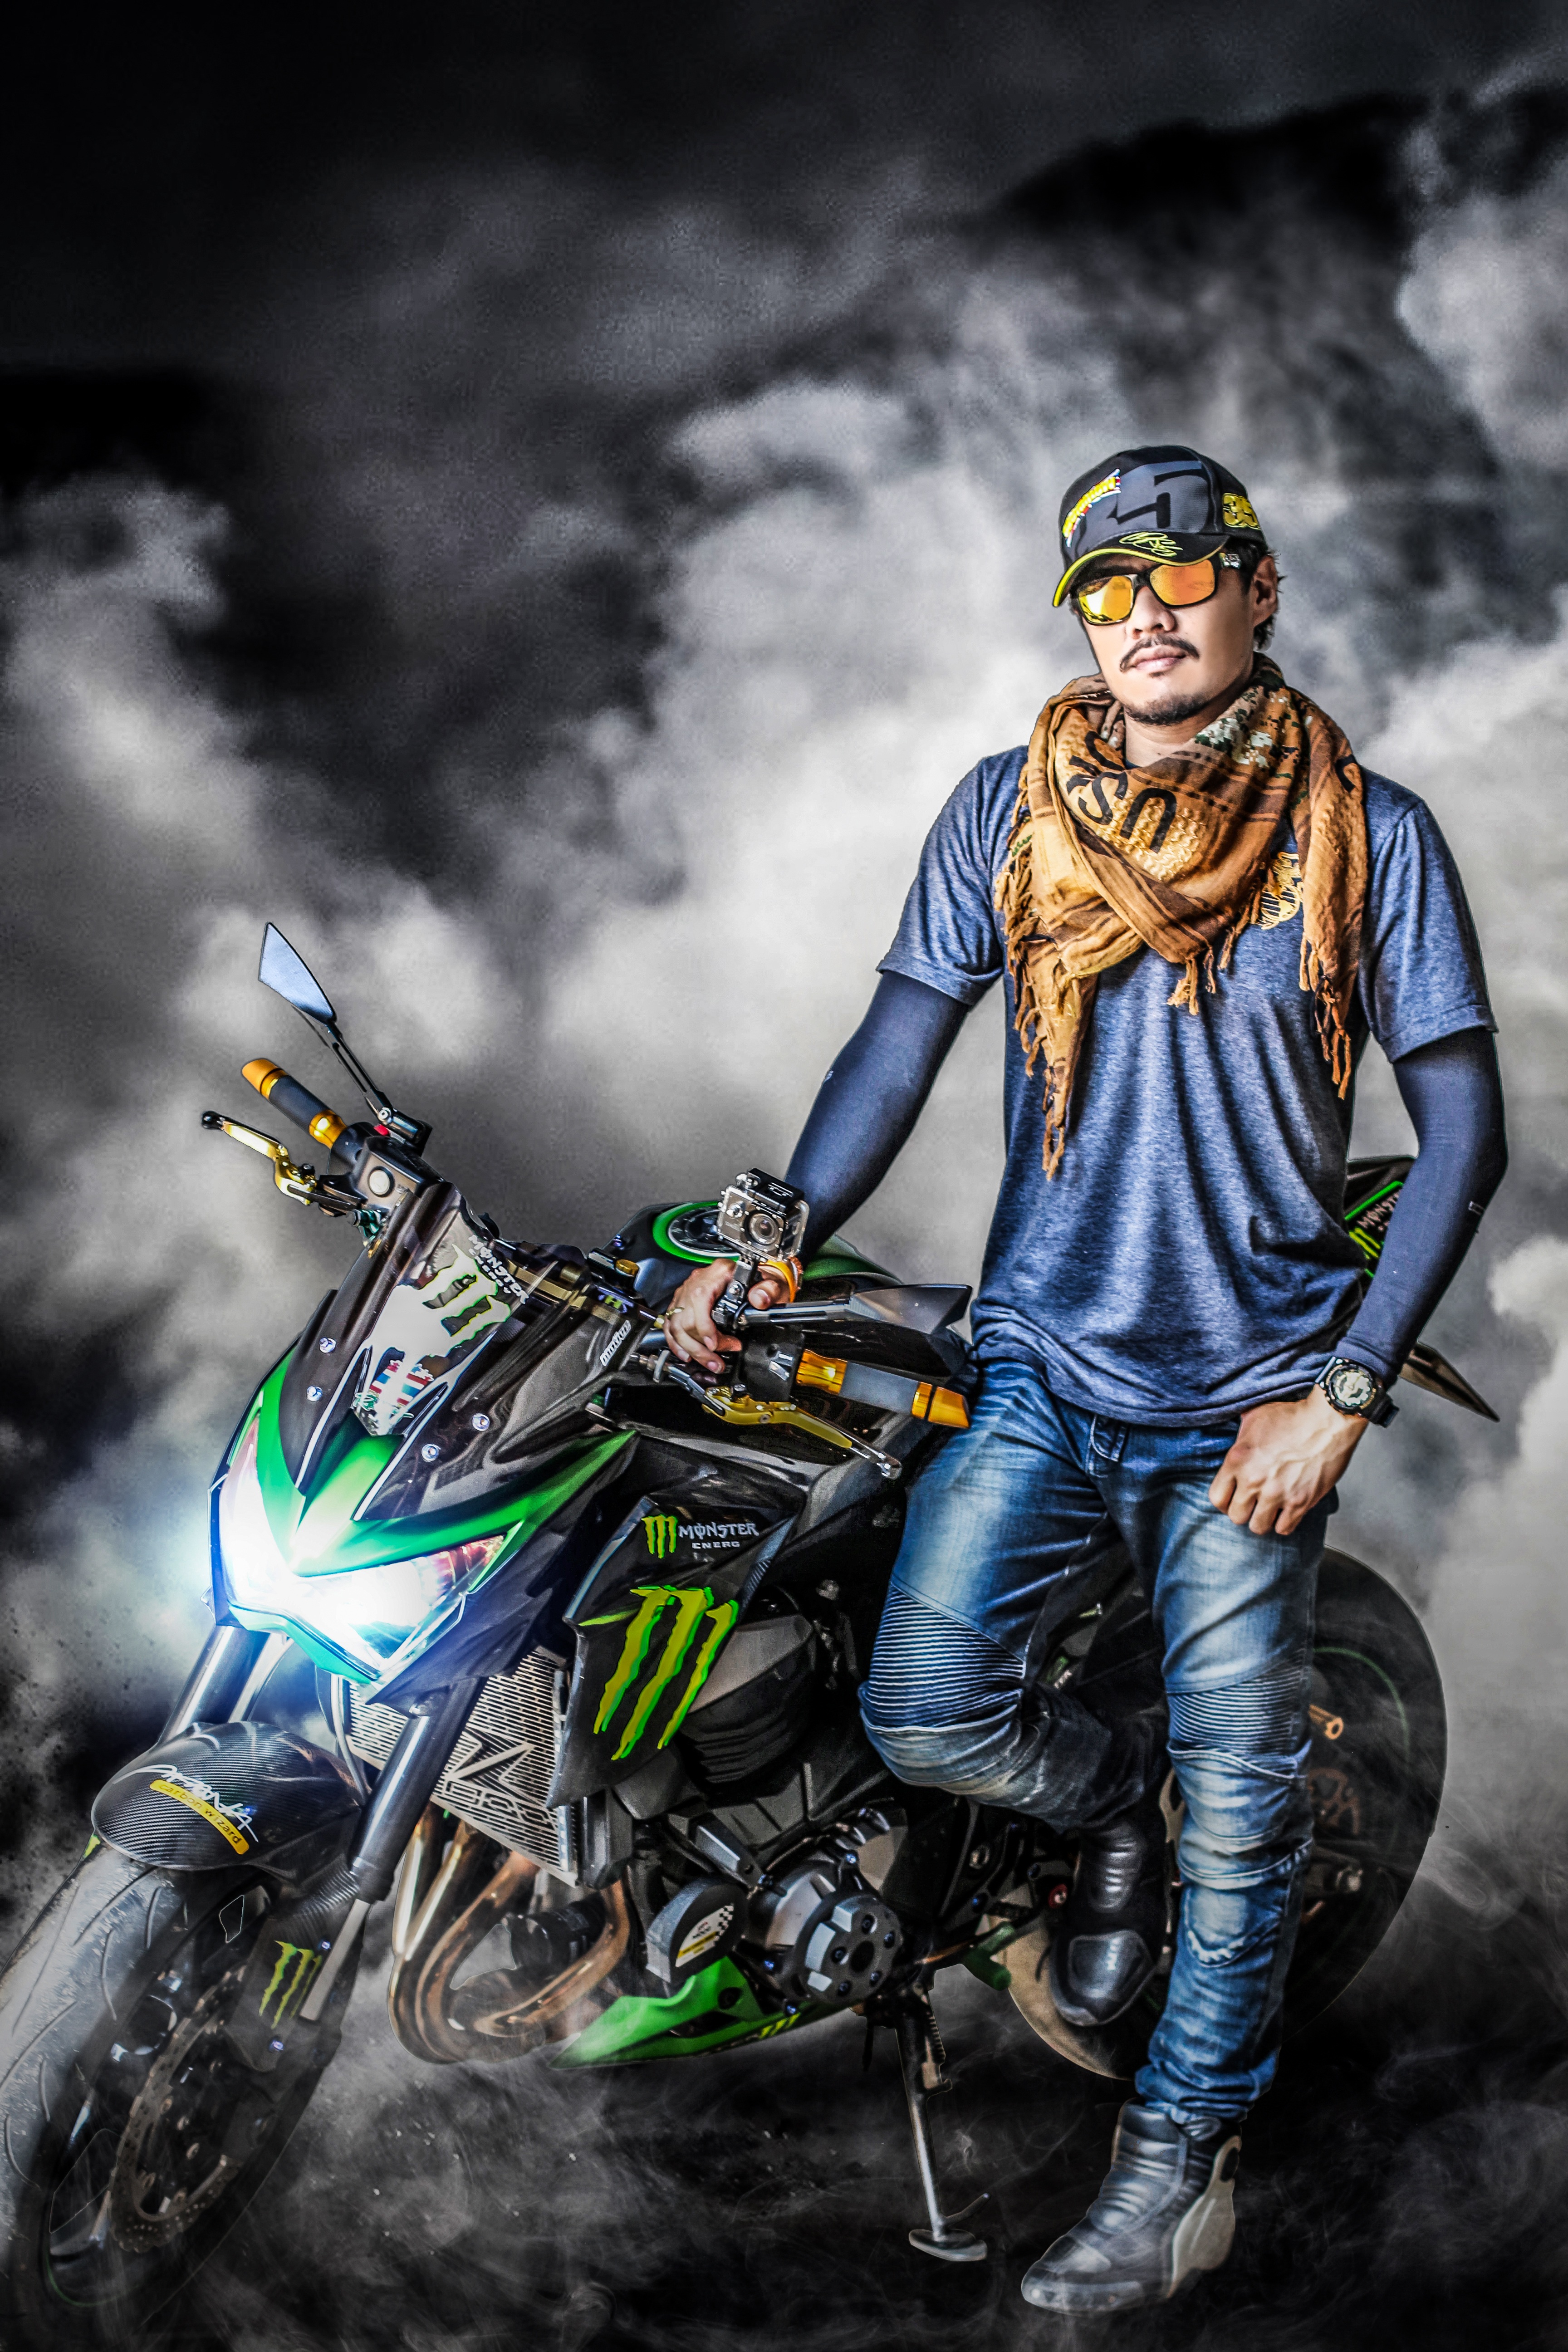
fog, vehicle, motorcycle, extreme sport, screenshot, freestyle motocross, stand alone, stunt performer